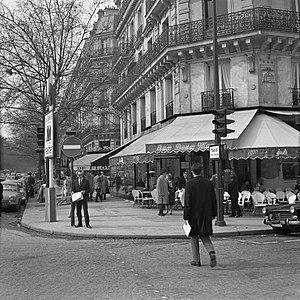
Boris Vian, né le 10 mars 1920 à Ville-d'Avray et mort le 23 juin 1959 à Paris, est un écrivain, poète, parolier, chanteur, critique musical, musicien de jazz et directeur artistique français. Ingénieur formé à l'École centrale, il s'est aussi adonné aux activités de scénariste, de traducteur, de conférencier, d'acteur et de peintre.